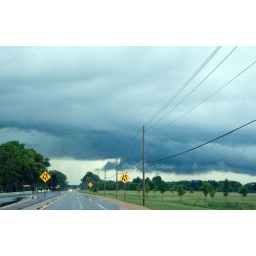
Exciting clouds were in the area when I hit the road in-route to severe weather!